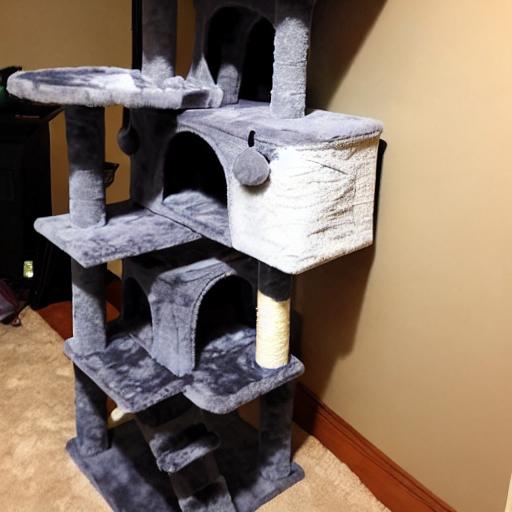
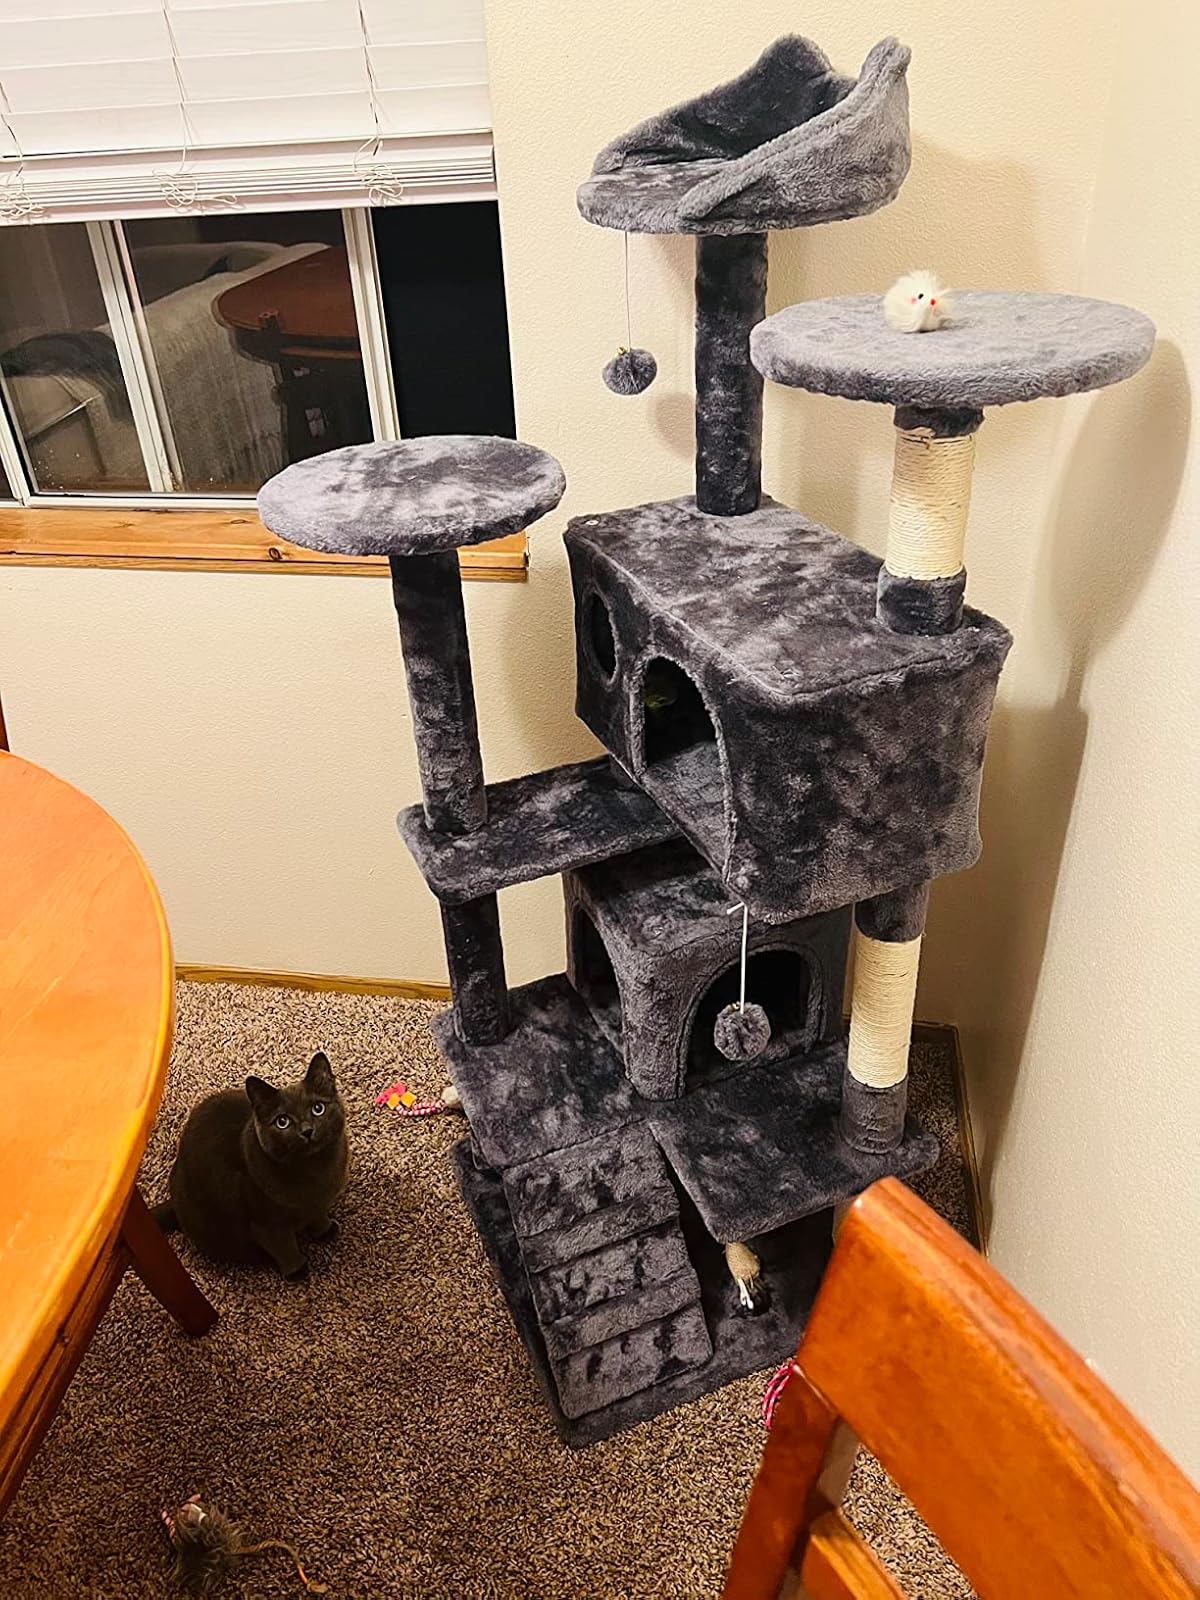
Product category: items_cat tree
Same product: no